Buonaventura Ligli

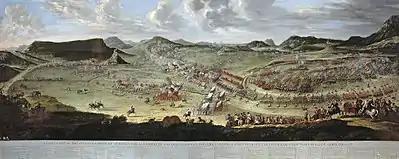
"The Battle of Almansa", 1709. Prado Museum, Madrid.

Buonaventura Ligli, known in Spain as Ventura Lirios (Verona 1688 - Zamora 1732) was an Italian painter, active in Naples and Madrid. He was a pupil of Luca Giordano in Naples, and went to Spain, where he was called "Lirios". By 1682 he was living in Madrid, where he painted the "Battle of Almansa". Madrid is where the painting is located today.